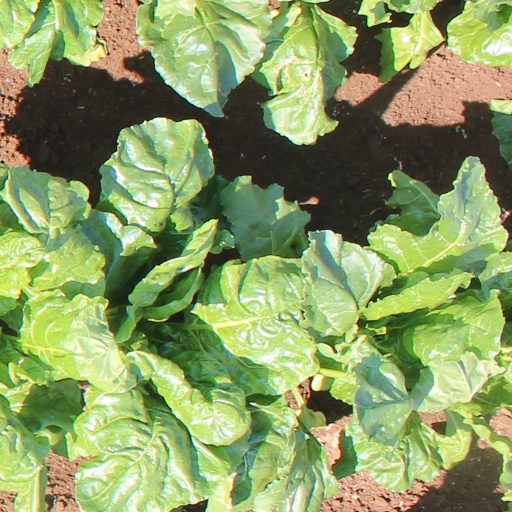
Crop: sugar beet